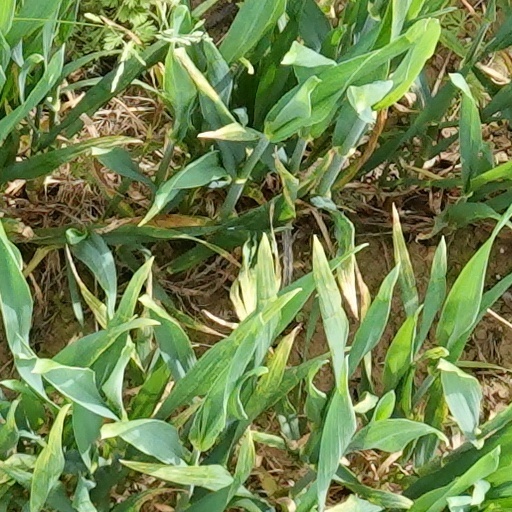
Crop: wheat